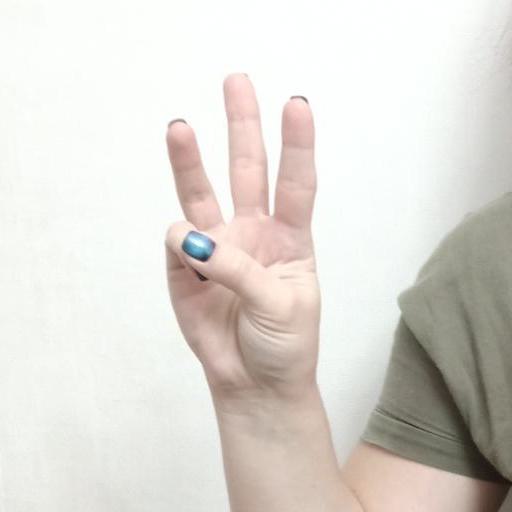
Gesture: three